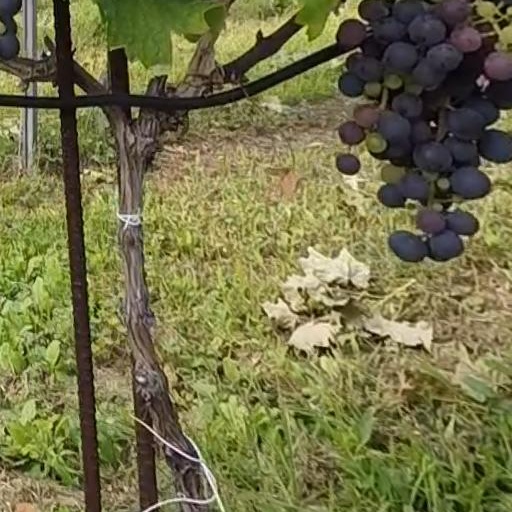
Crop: grape